Elisabeth Long

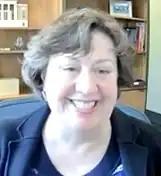
Long in 2023

Elisabeth M. Long is an American librarian, book artist, and academic administrator serving as the Sheridan dean of university libraries, archives, and museums at Johns Hopkins University since 2023. From 2021 to 2022, she served as the interim library director and university librarian of the University of Chicago Library.